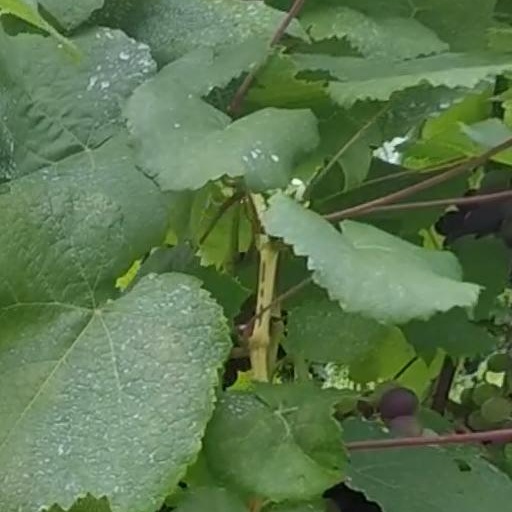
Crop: grape